Lowell E. English

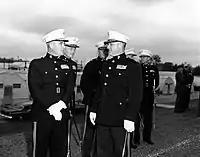
Lieutenant General Merrill B. Twining (left), Commandant, Marine Corps Schools, and Colonel Lowell E. English, Commanding officer, the Basic School, discuss the recent parade they have viewed at the Basic School.

He was back to the United States and after full recovery in September 1945, he assumed command of Guard Battalion, Replacement Training Command at Camp Pendleton, California. English held that command until early 1946, when he was ordered to the academic staff at the United States Naval Academy at Annapolis, Maryland, as a military psychology and leadership instructor. After three years in that capacity, he was transferred to the same position within United States Military Academy at West Point, New York, and remained there until fall of 1952.